Father Hilary's Holiday

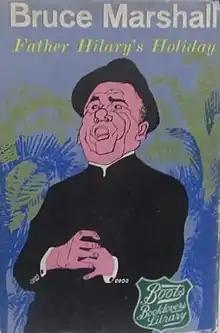
First edition (UK)

Father Hilary's Holiday is a 1965 novel by Scottish writer Bruce Marshall.